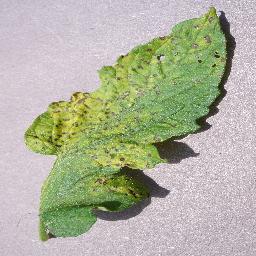
Label: Tomato___Septoria_leaf_spot